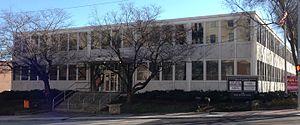
Le Gulf Oil Building est un bâtiment de bureaux d'Atlanta, à l'angle sud-est de la Ponce de Leon Avenue et de Juniper Street, qui est la première réalisation notable de l'architecte américain Ieoh Ming Pei en 1949, dont l'inspiration se rapproche de l'architecte allemand Ludwig Mies van der Rohe.
Ieoh Ming Pei, communément appelé I. M. Pei, est un architecte américain d'origine chinoise né le 26 avril 1917 à Canton et mort le 16 mai 2019 à New York.